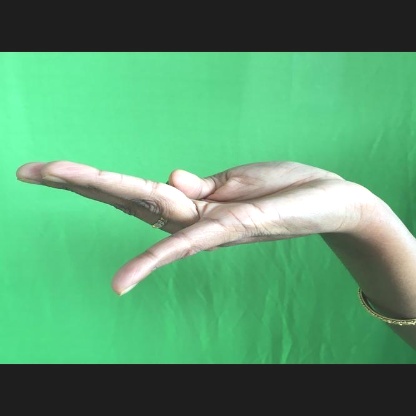
Mudra: Chaturam